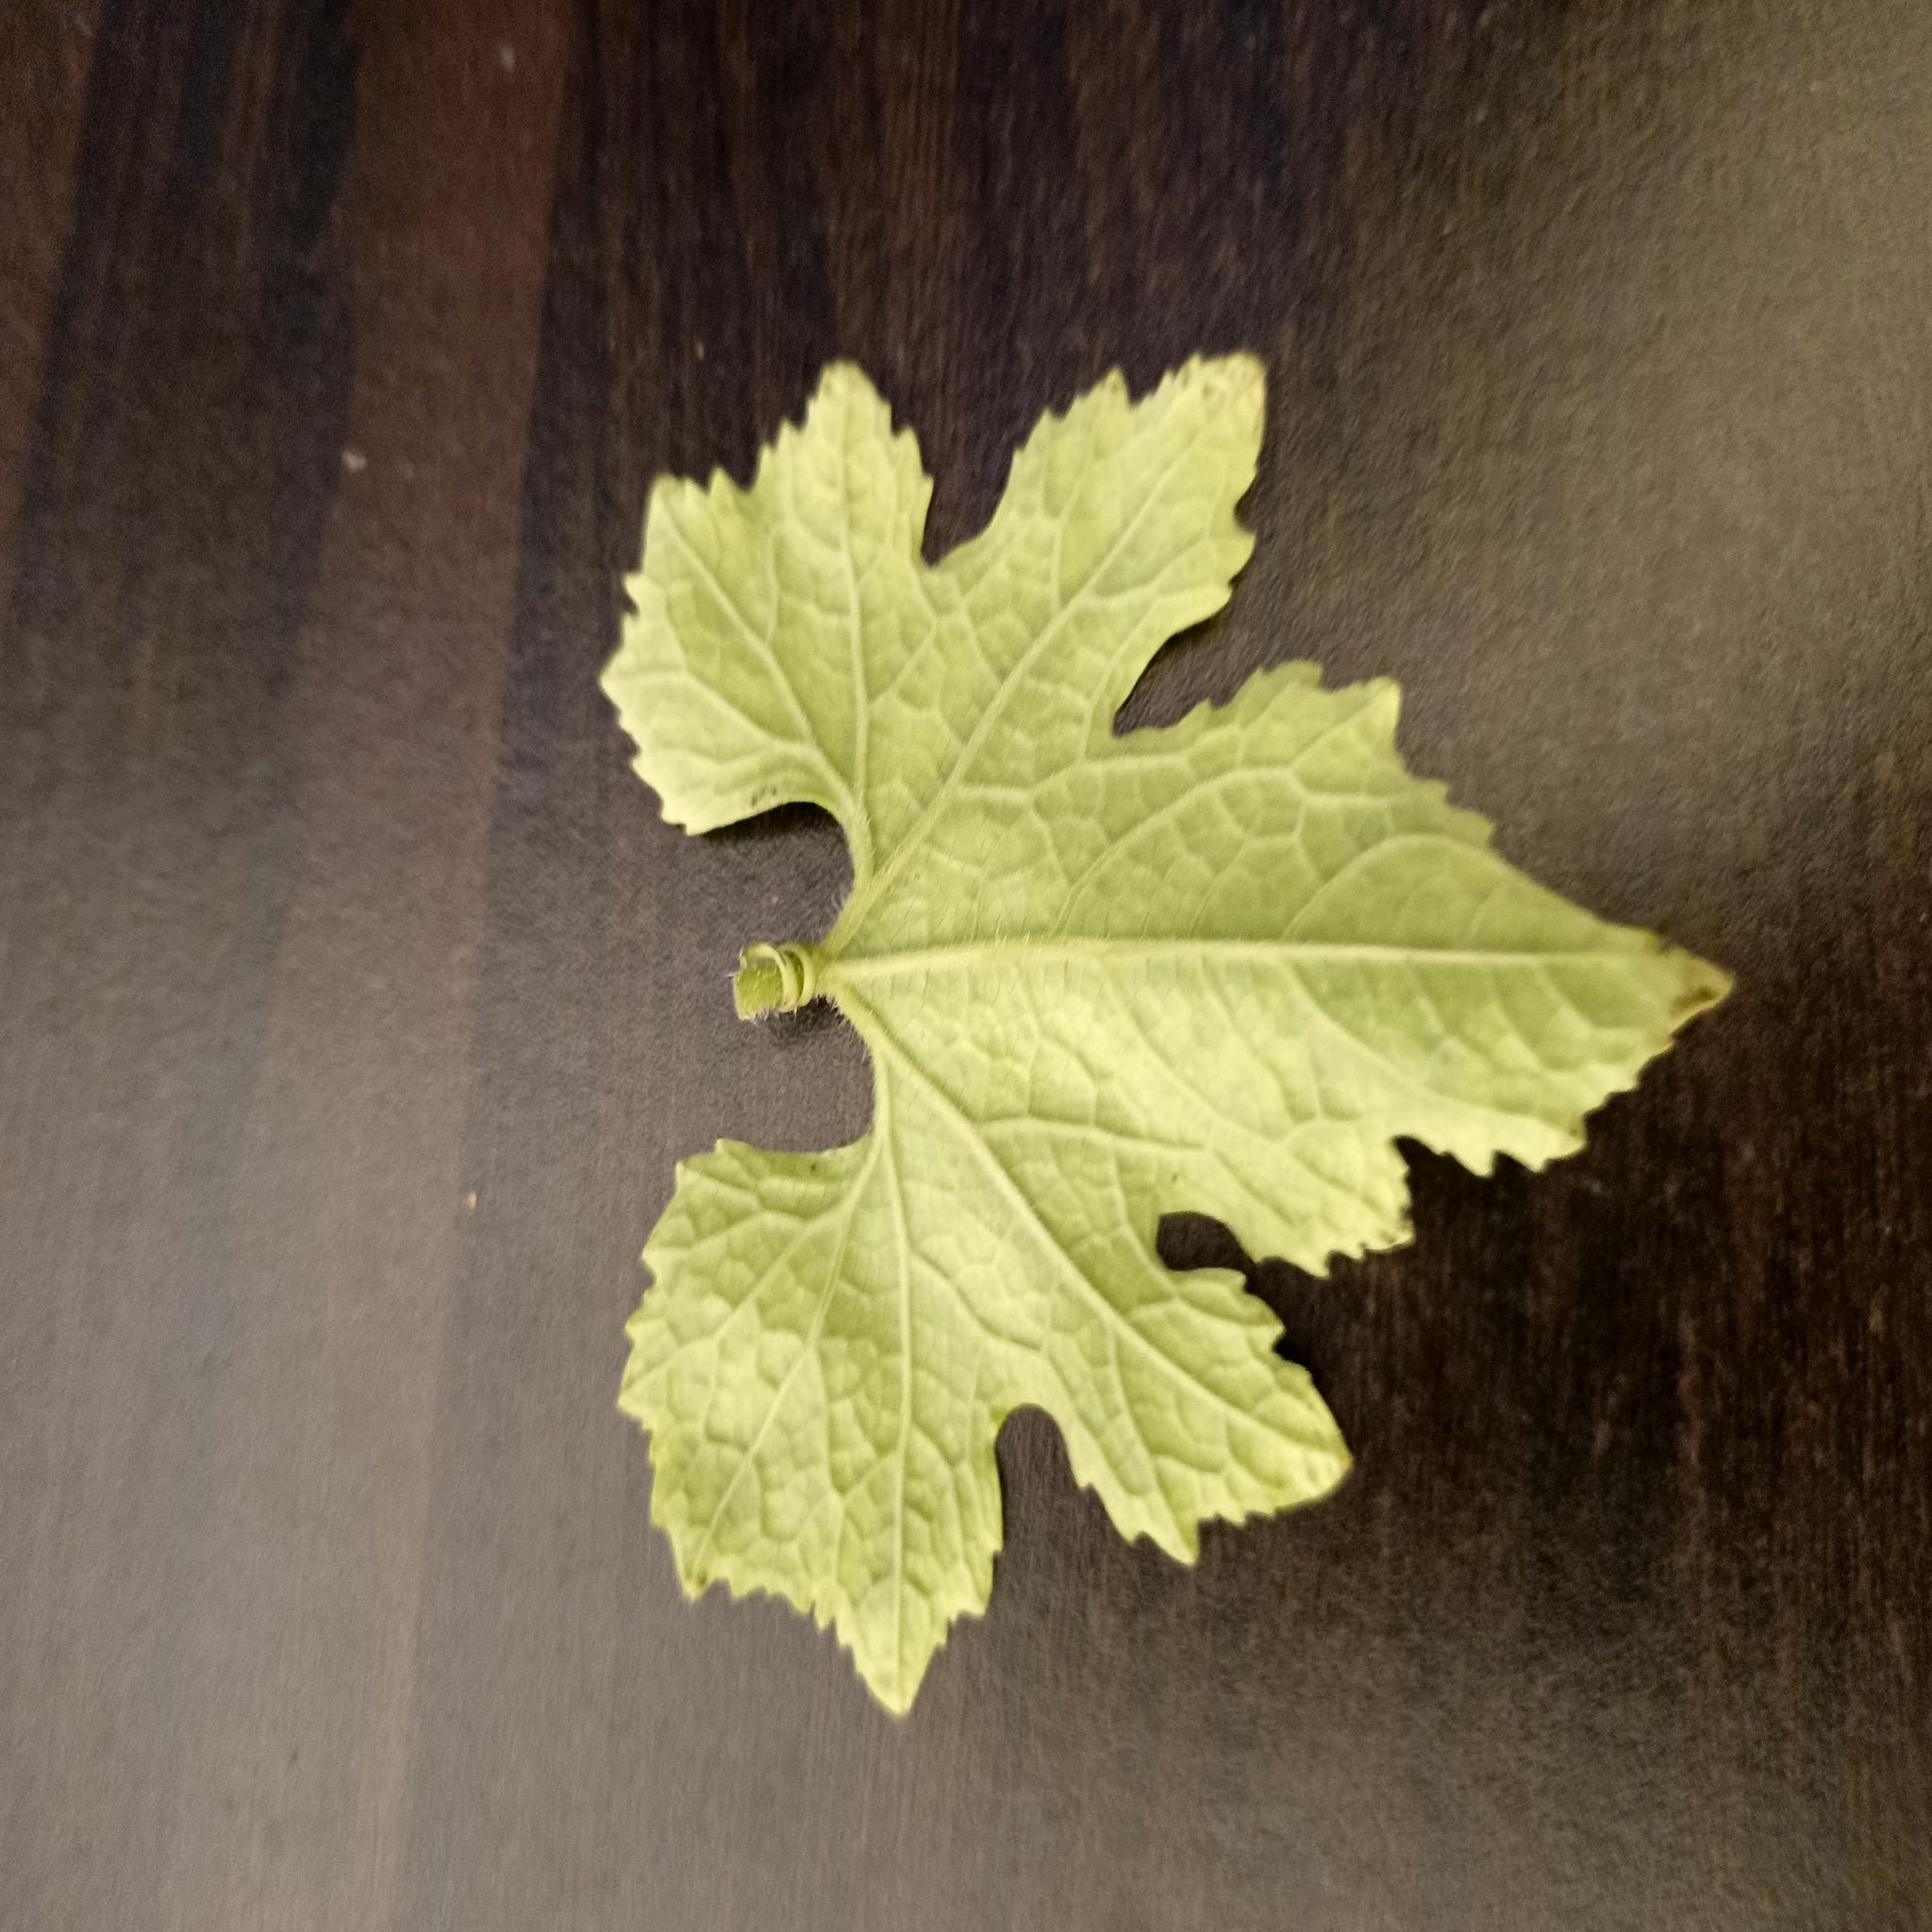
Label: Aphid